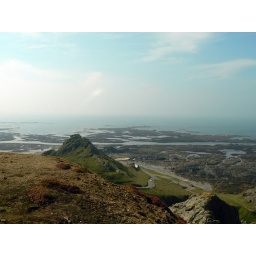
A view from the top of the hill near the Model Aircraft field